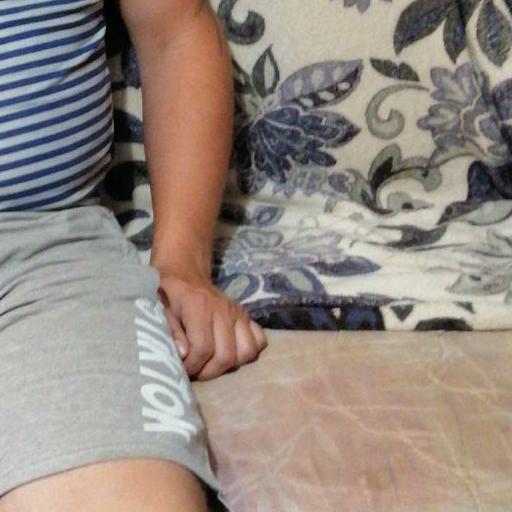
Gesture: no_gesture